Anti-nuclear movement

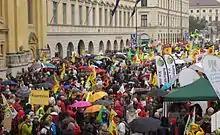
Anti-nuclear demonstration in Munich, Germany, March 2011

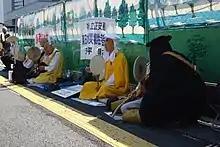
Buddhist monks of Nipponzan-Myōhōji protest against nuclear power near the Diet of Japan in Tokyo on 5 April 2011.

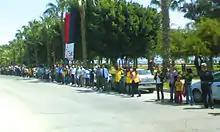
Human chain against nuclear plant in Turkey on 17 April 2011

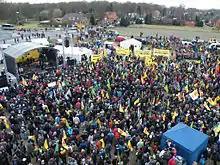
Castor demonstration in Dannenberg, Germany, November 2011

On 17 March 2007 simultaneous protests, organised by "Sortir du nucléaire", were staged in five French towns to protest construction of EPR plants; Rennes, Lyon, Toulouse, Lille, and Strasbourg.